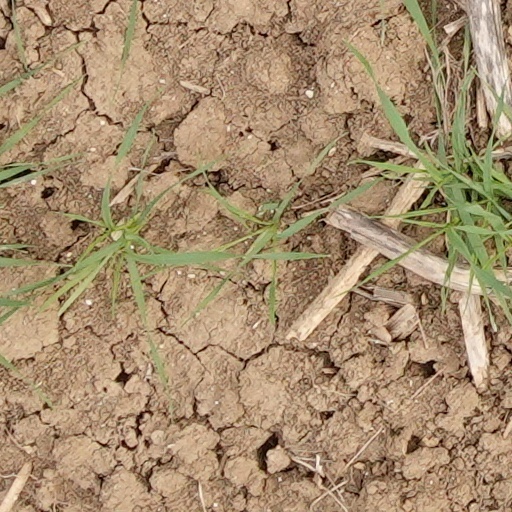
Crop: wheat